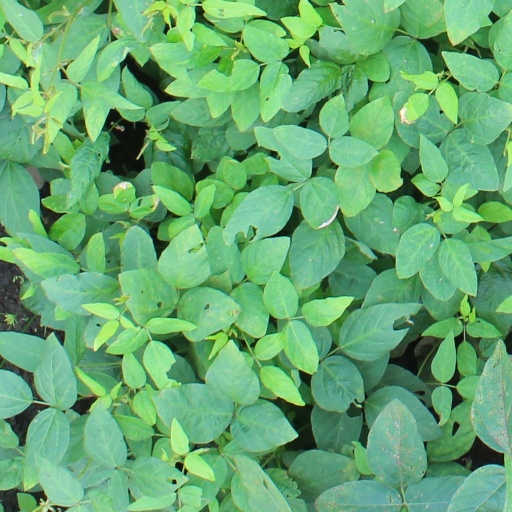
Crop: soybean